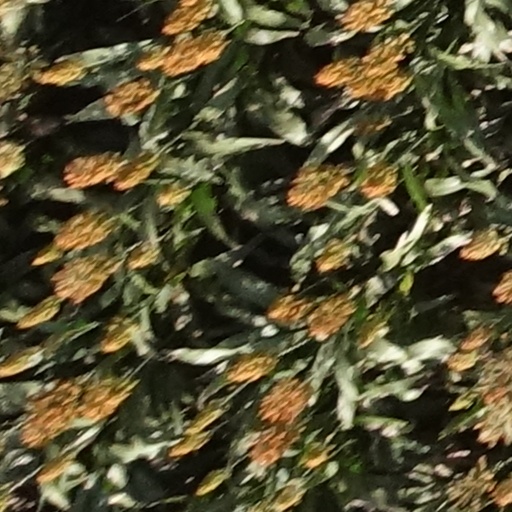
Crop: sorghum